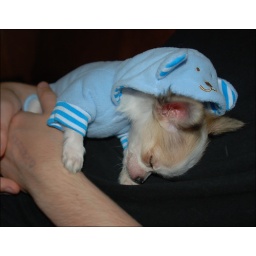
Bella in her blue fleece hoodie with teddy bear ears